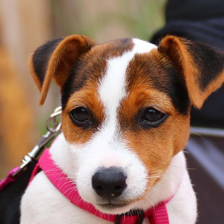
Label: animals